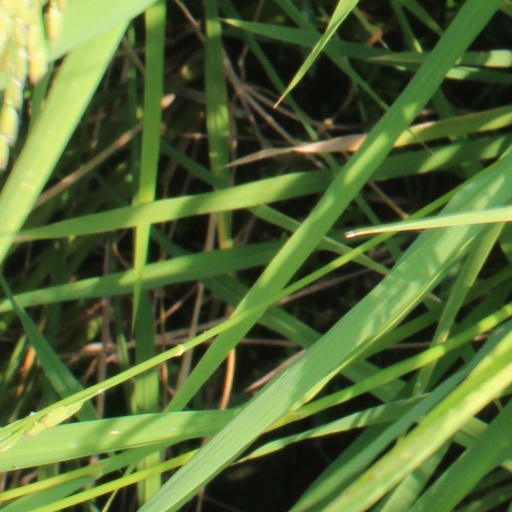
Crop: rice